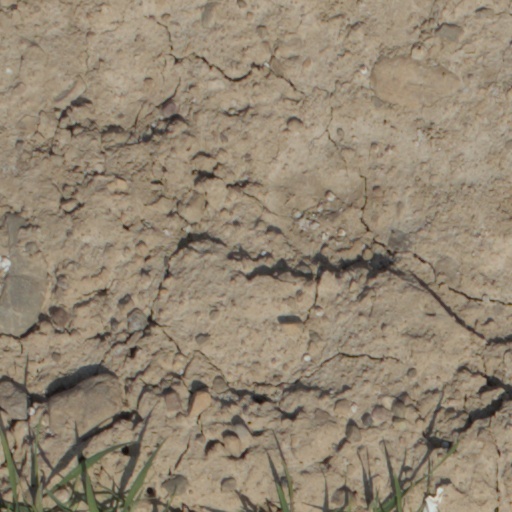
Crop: wheat